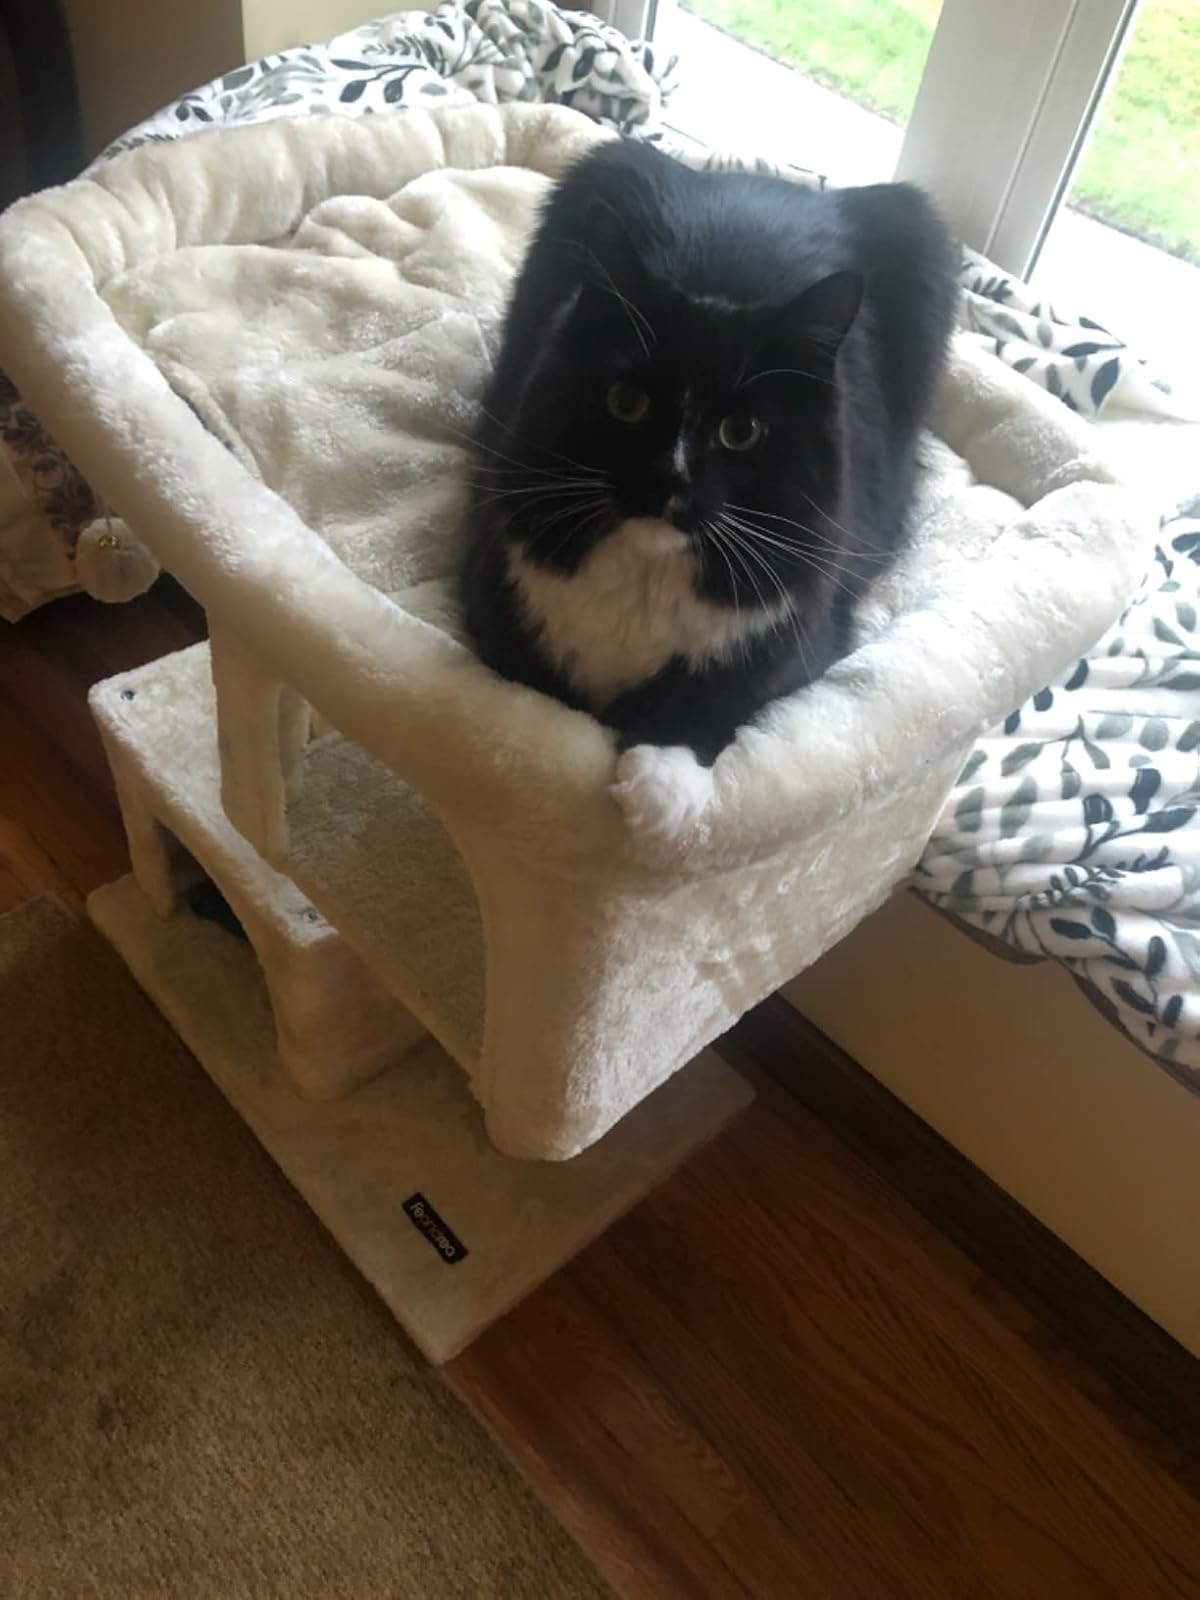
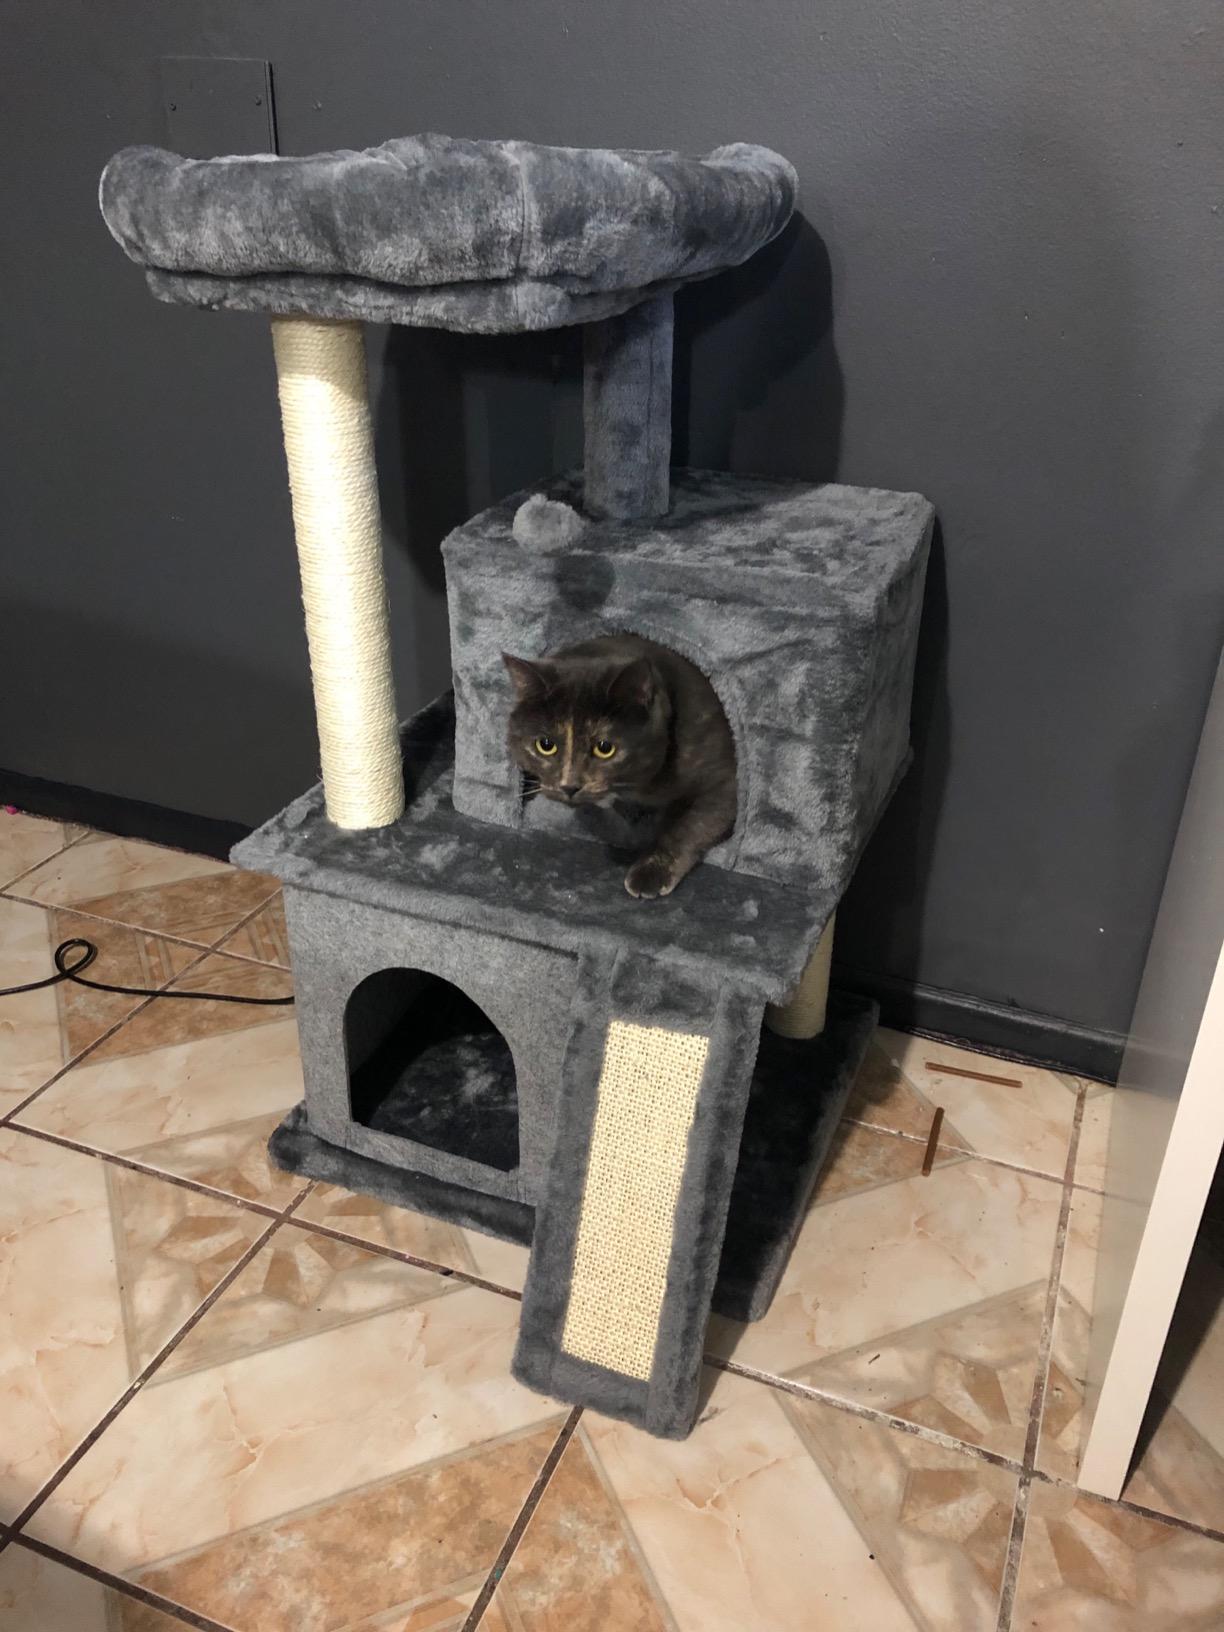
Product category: items_cat tree
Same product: no